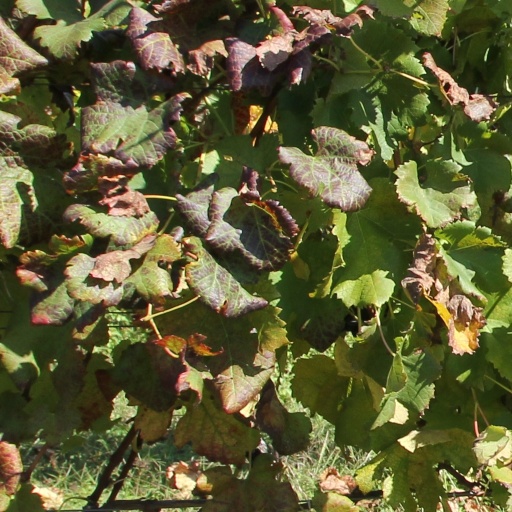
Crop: grape